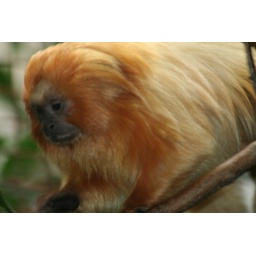
A golden lion tamarin &lt;i&gt;(Leontopithecus rosalia)&lt;/i&gt; at the Smithsonian National Zoological Park in Washington, DC.